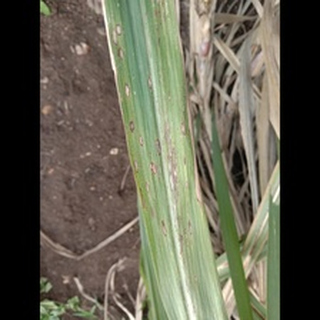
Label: sugarcane_rust